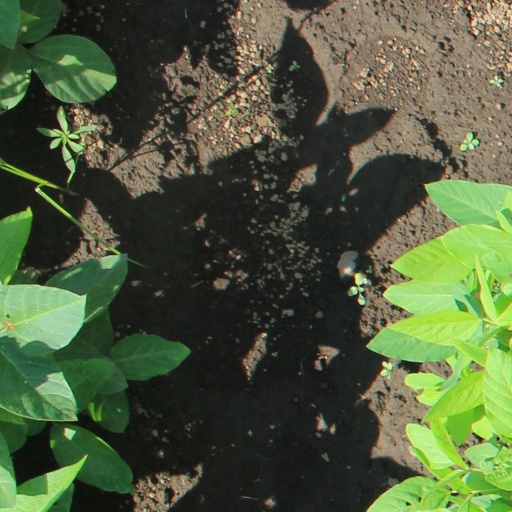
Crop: soybean